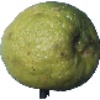
Label: limes